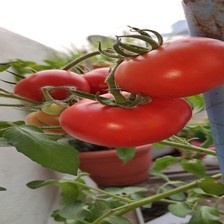
Label: tomato